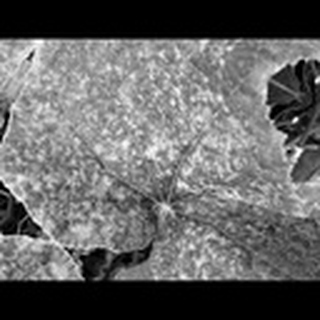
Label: cotton_powdery_mildew